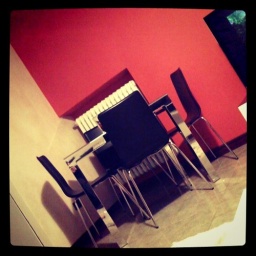
The table is in the home